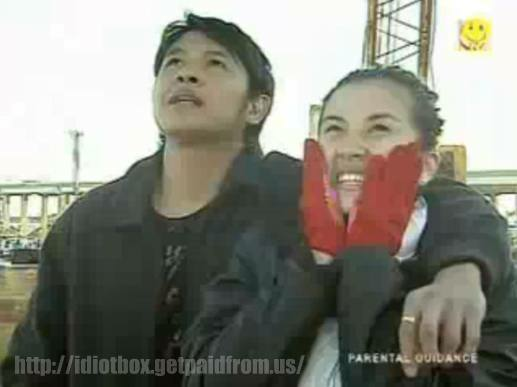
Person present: Yes